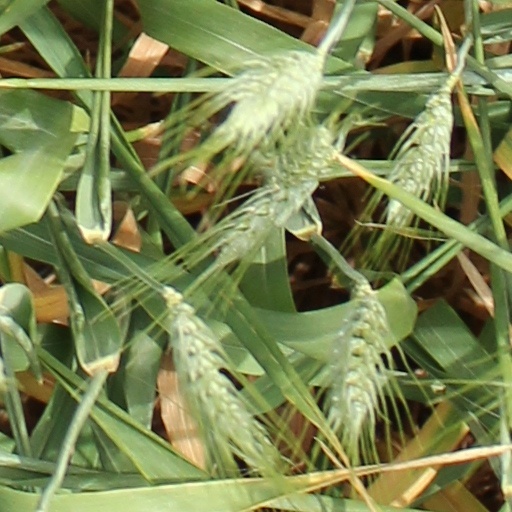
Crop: wheat